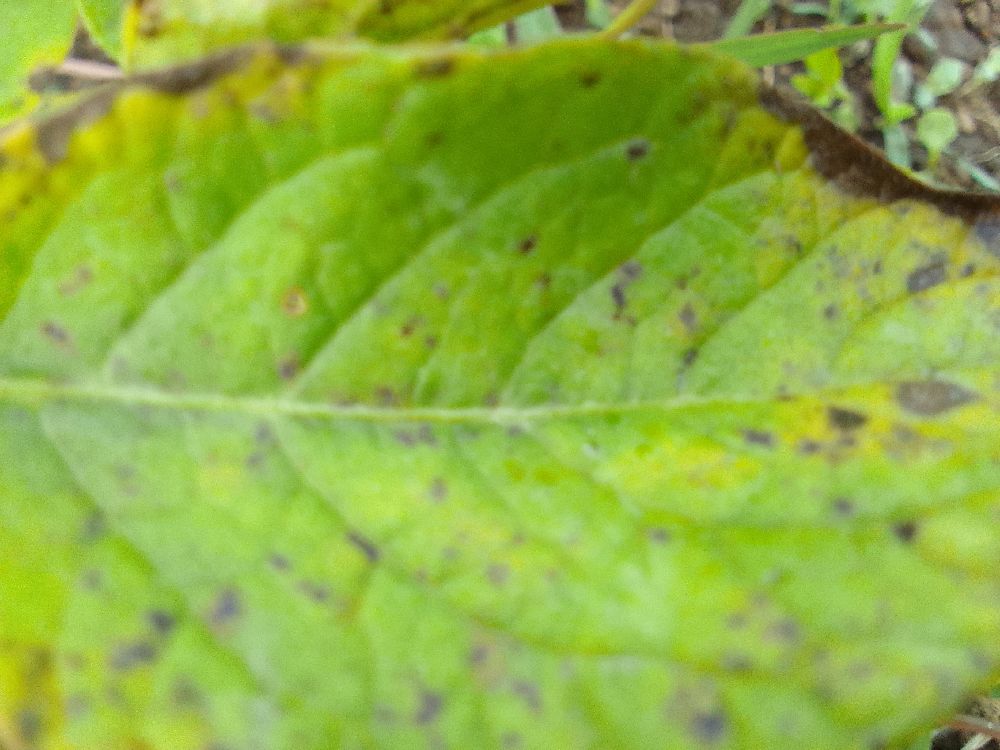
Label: Early blight